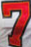
Number: 7